Wookey Hole Caves

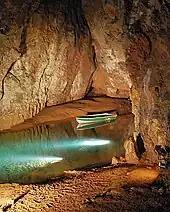
An underground lake in the first chamber

The cave as far as the third chamber and side galleries has been known since at least the Iron Age period. Before the construction of a dam at the resurgence to feed water to the paper mill downstream, two more chambers (the Fourth and Fifth) were accessible. Further upstream the way lies underwater. Diving was first tried by the Cave Diving Group under the leadership of Graham Balcombe in 1935. With equipment on loan from Siebe Gorman, he and Penelope ("Mossy") Powell penetrated into the cave, reaching the seventh chamber, using standard diving dress. The events marked the first successful cave dives in Britain.